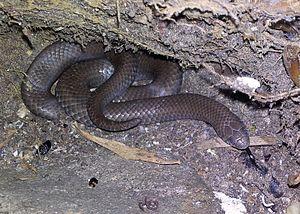
Duberria lutrix est une espèce de serpents de la famille des Lamprophiidae.